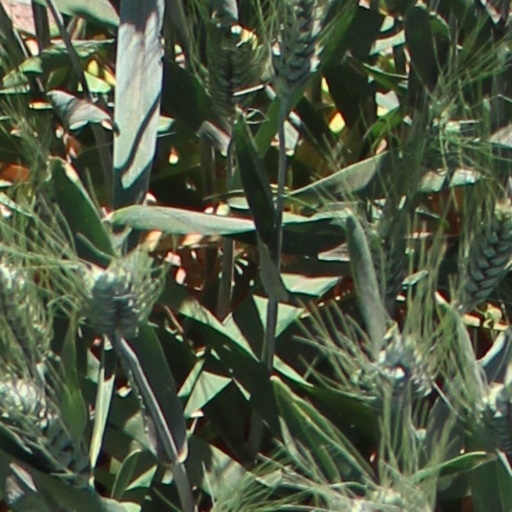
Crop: wheat